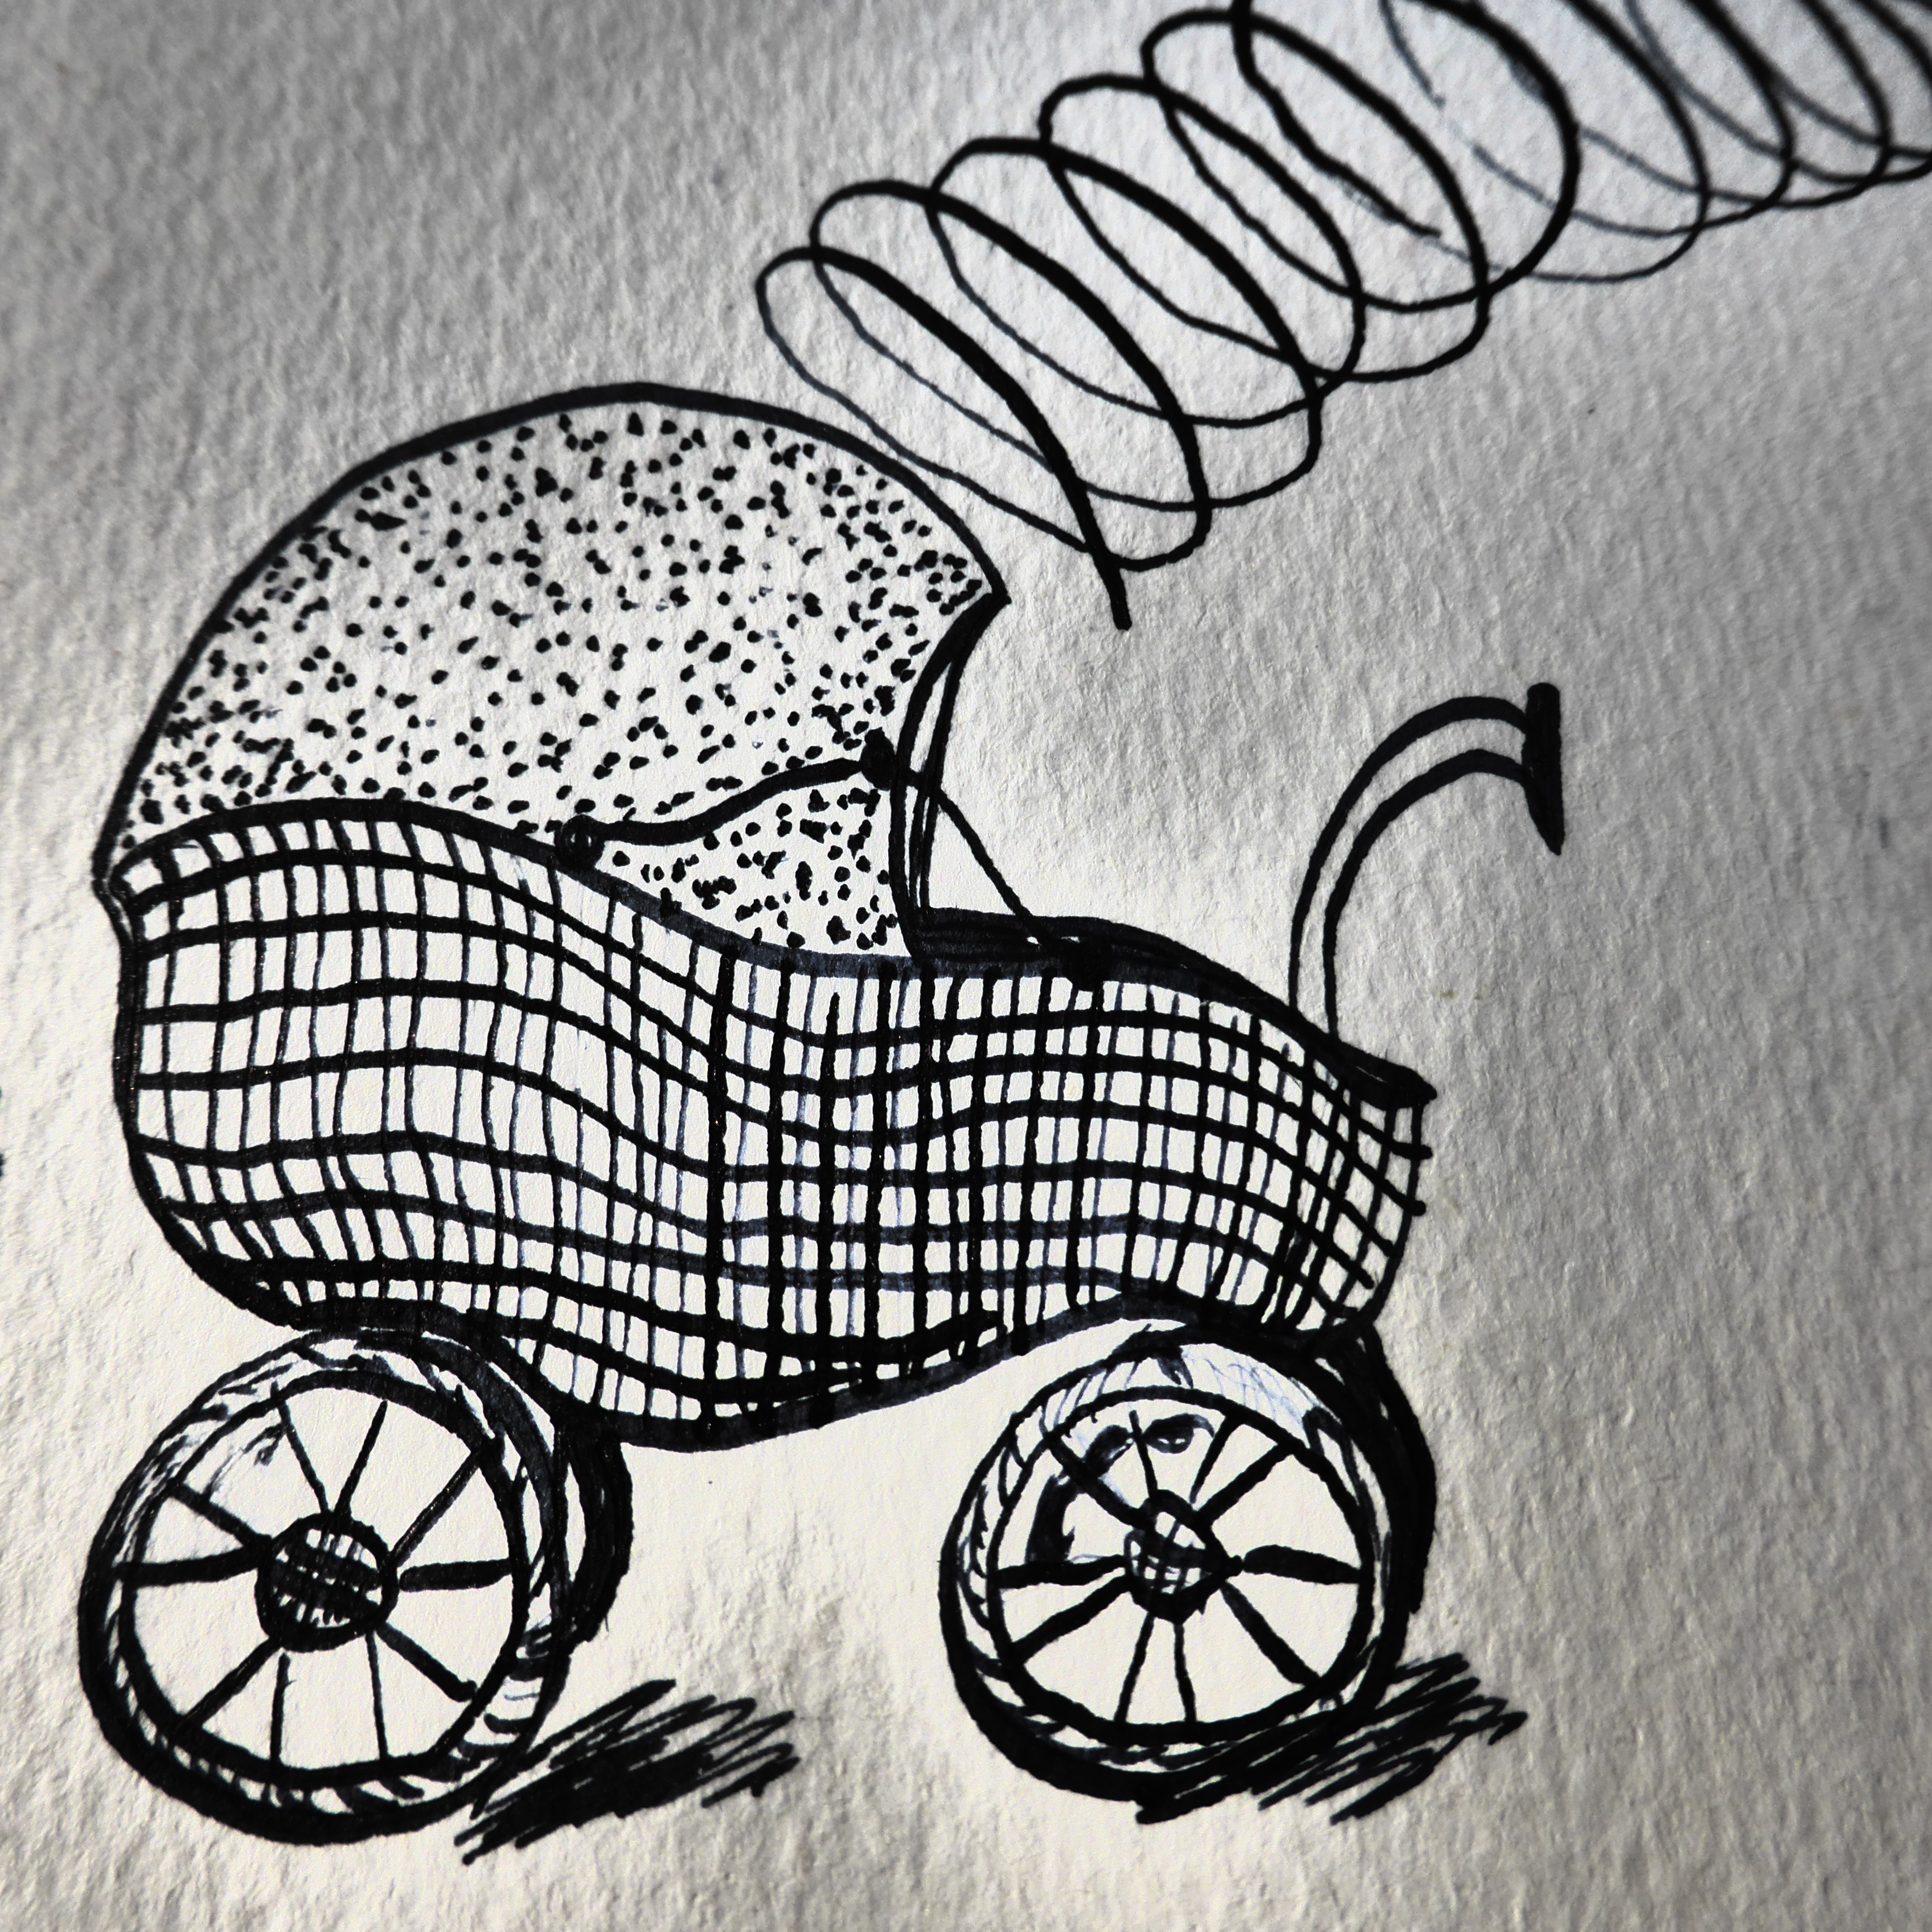
black and white, monochrome, map, font, sketch, drawing, illustration, image, congratulations, cartoon, birth, baptism, baby carriage, monochrome photography, hand drawn sketch